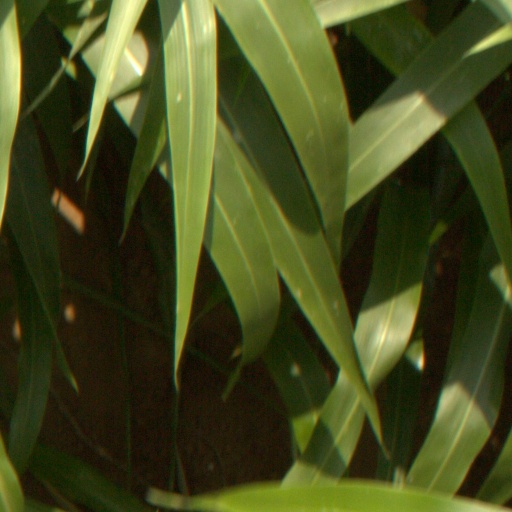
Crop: sorghum